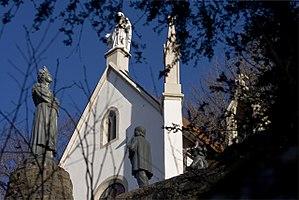
La Chapelle domine le village
Lavigny est une commune française située dans le département du Jura et la région Bourgogne-Franche-Comté.